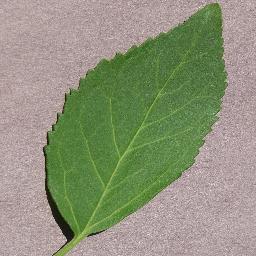
Label: Cherry___healthy